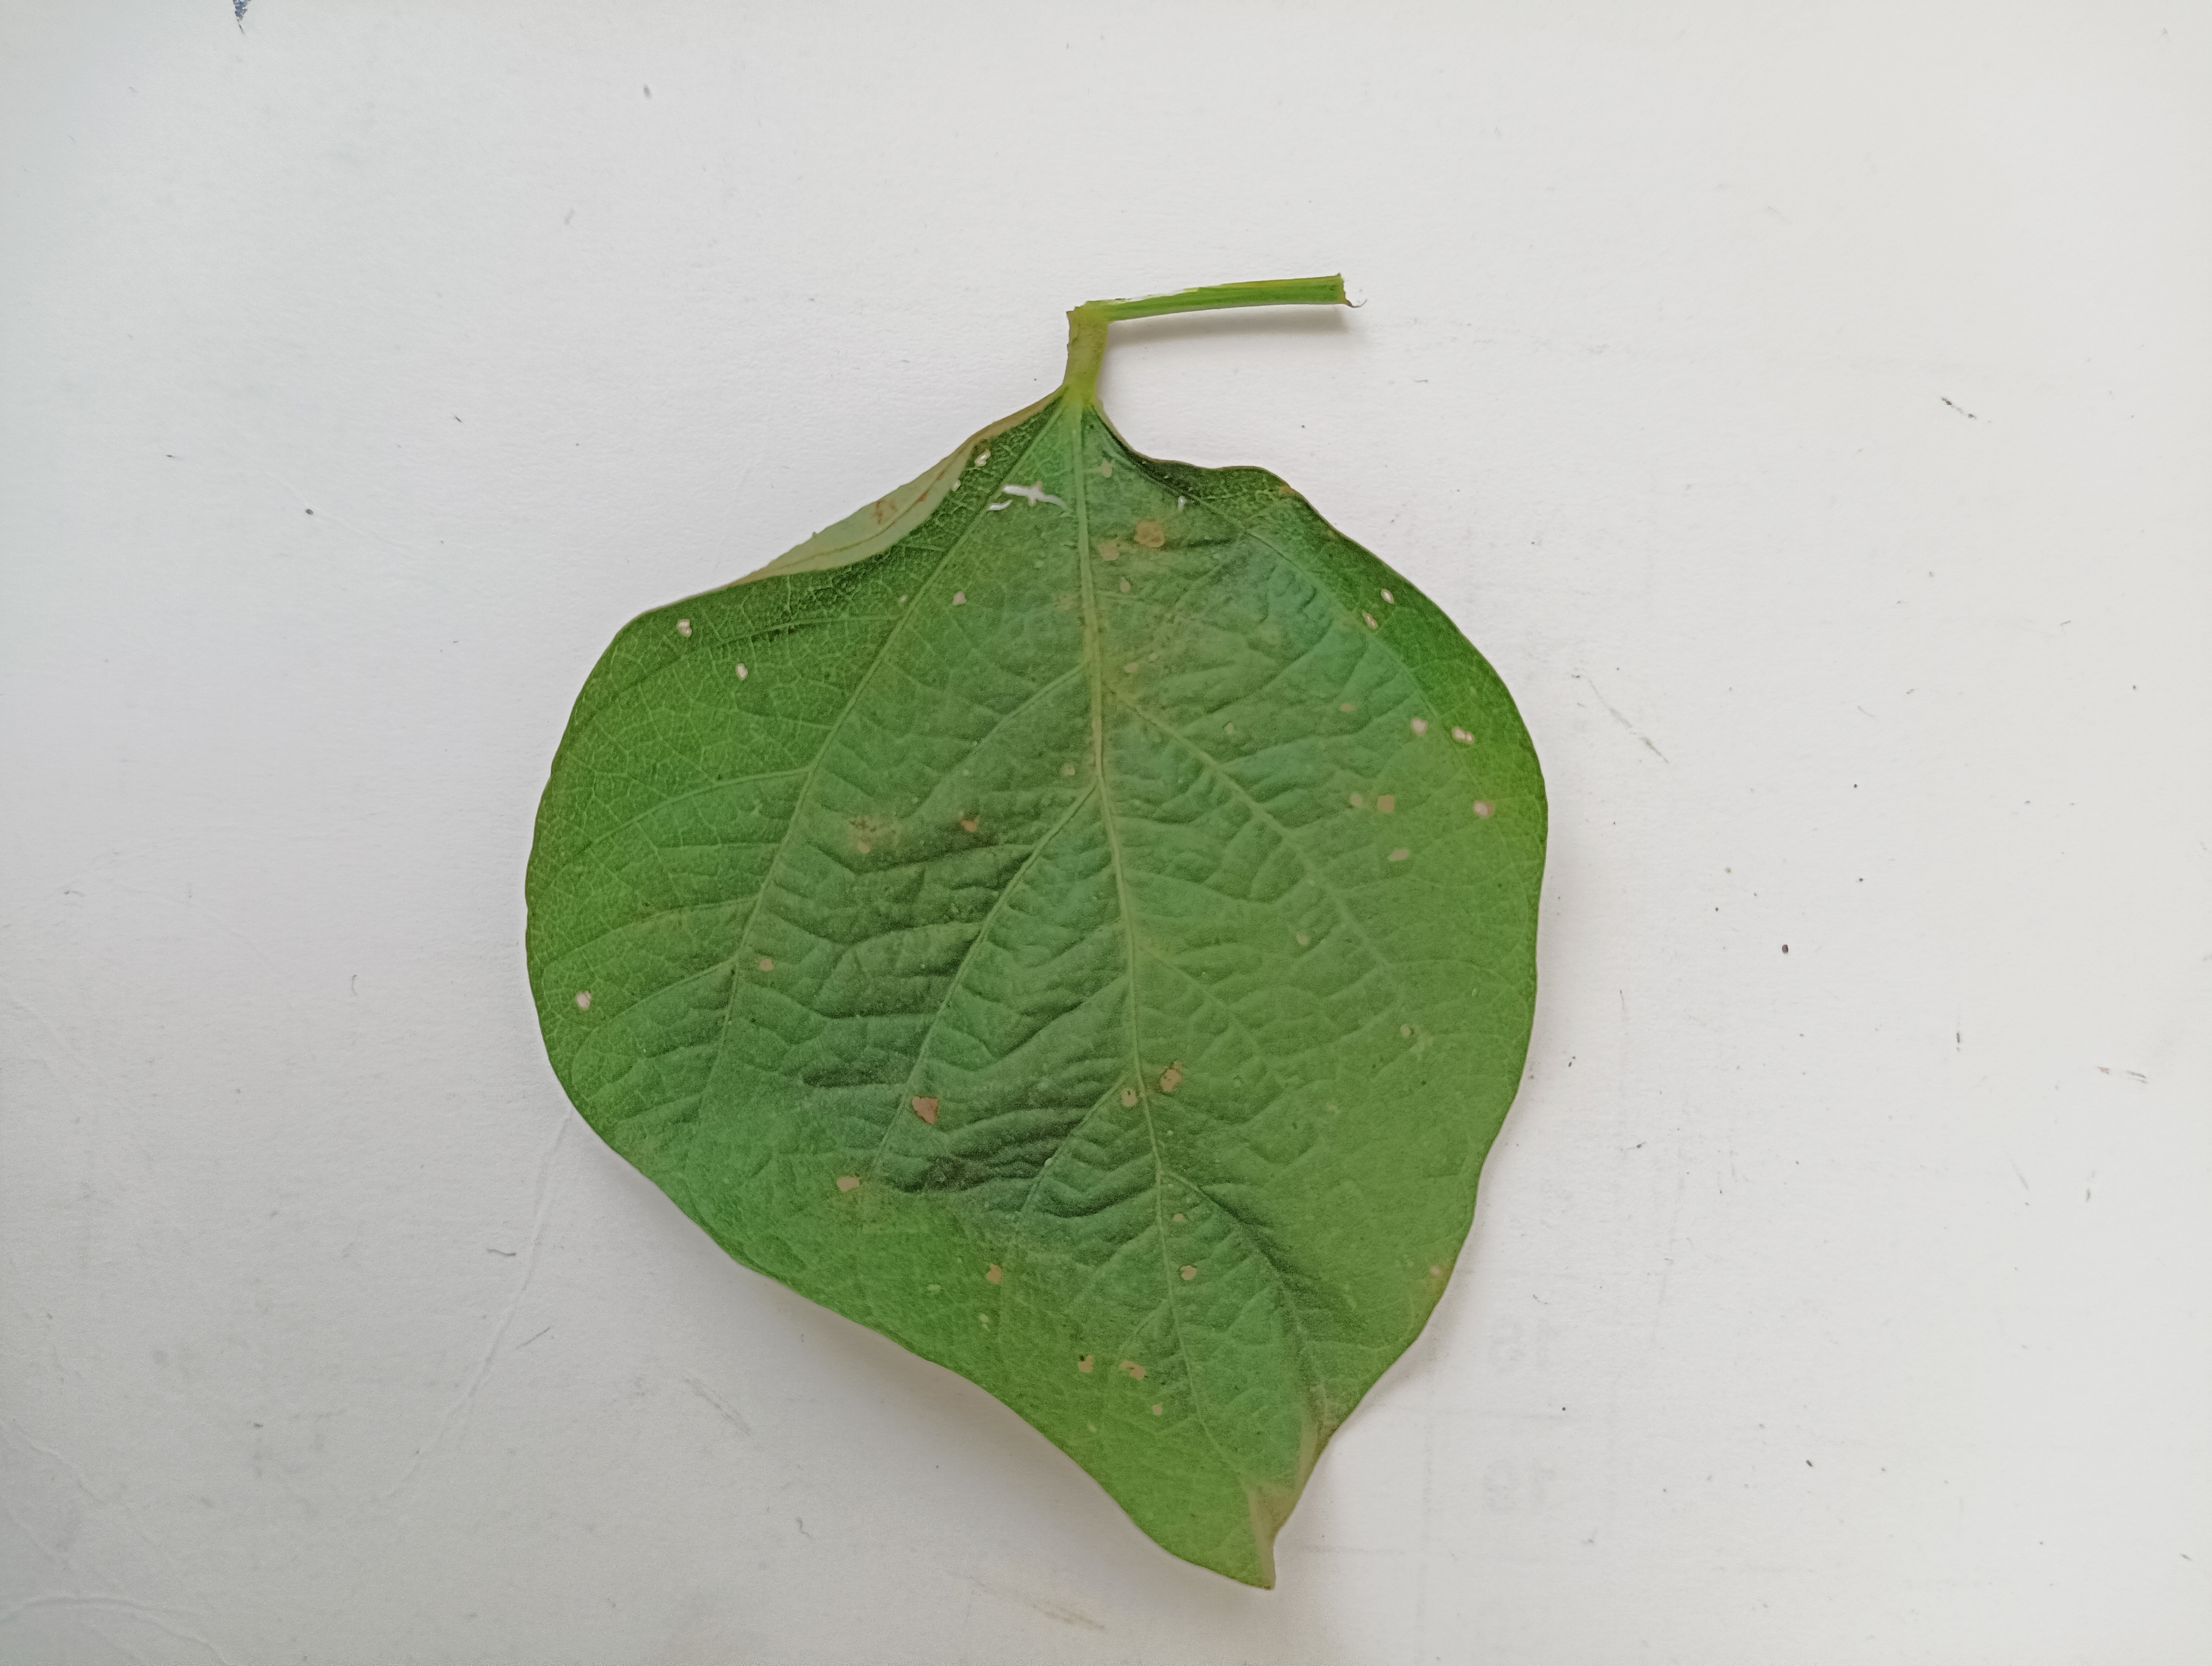
Label: Bacterial leaf Blight